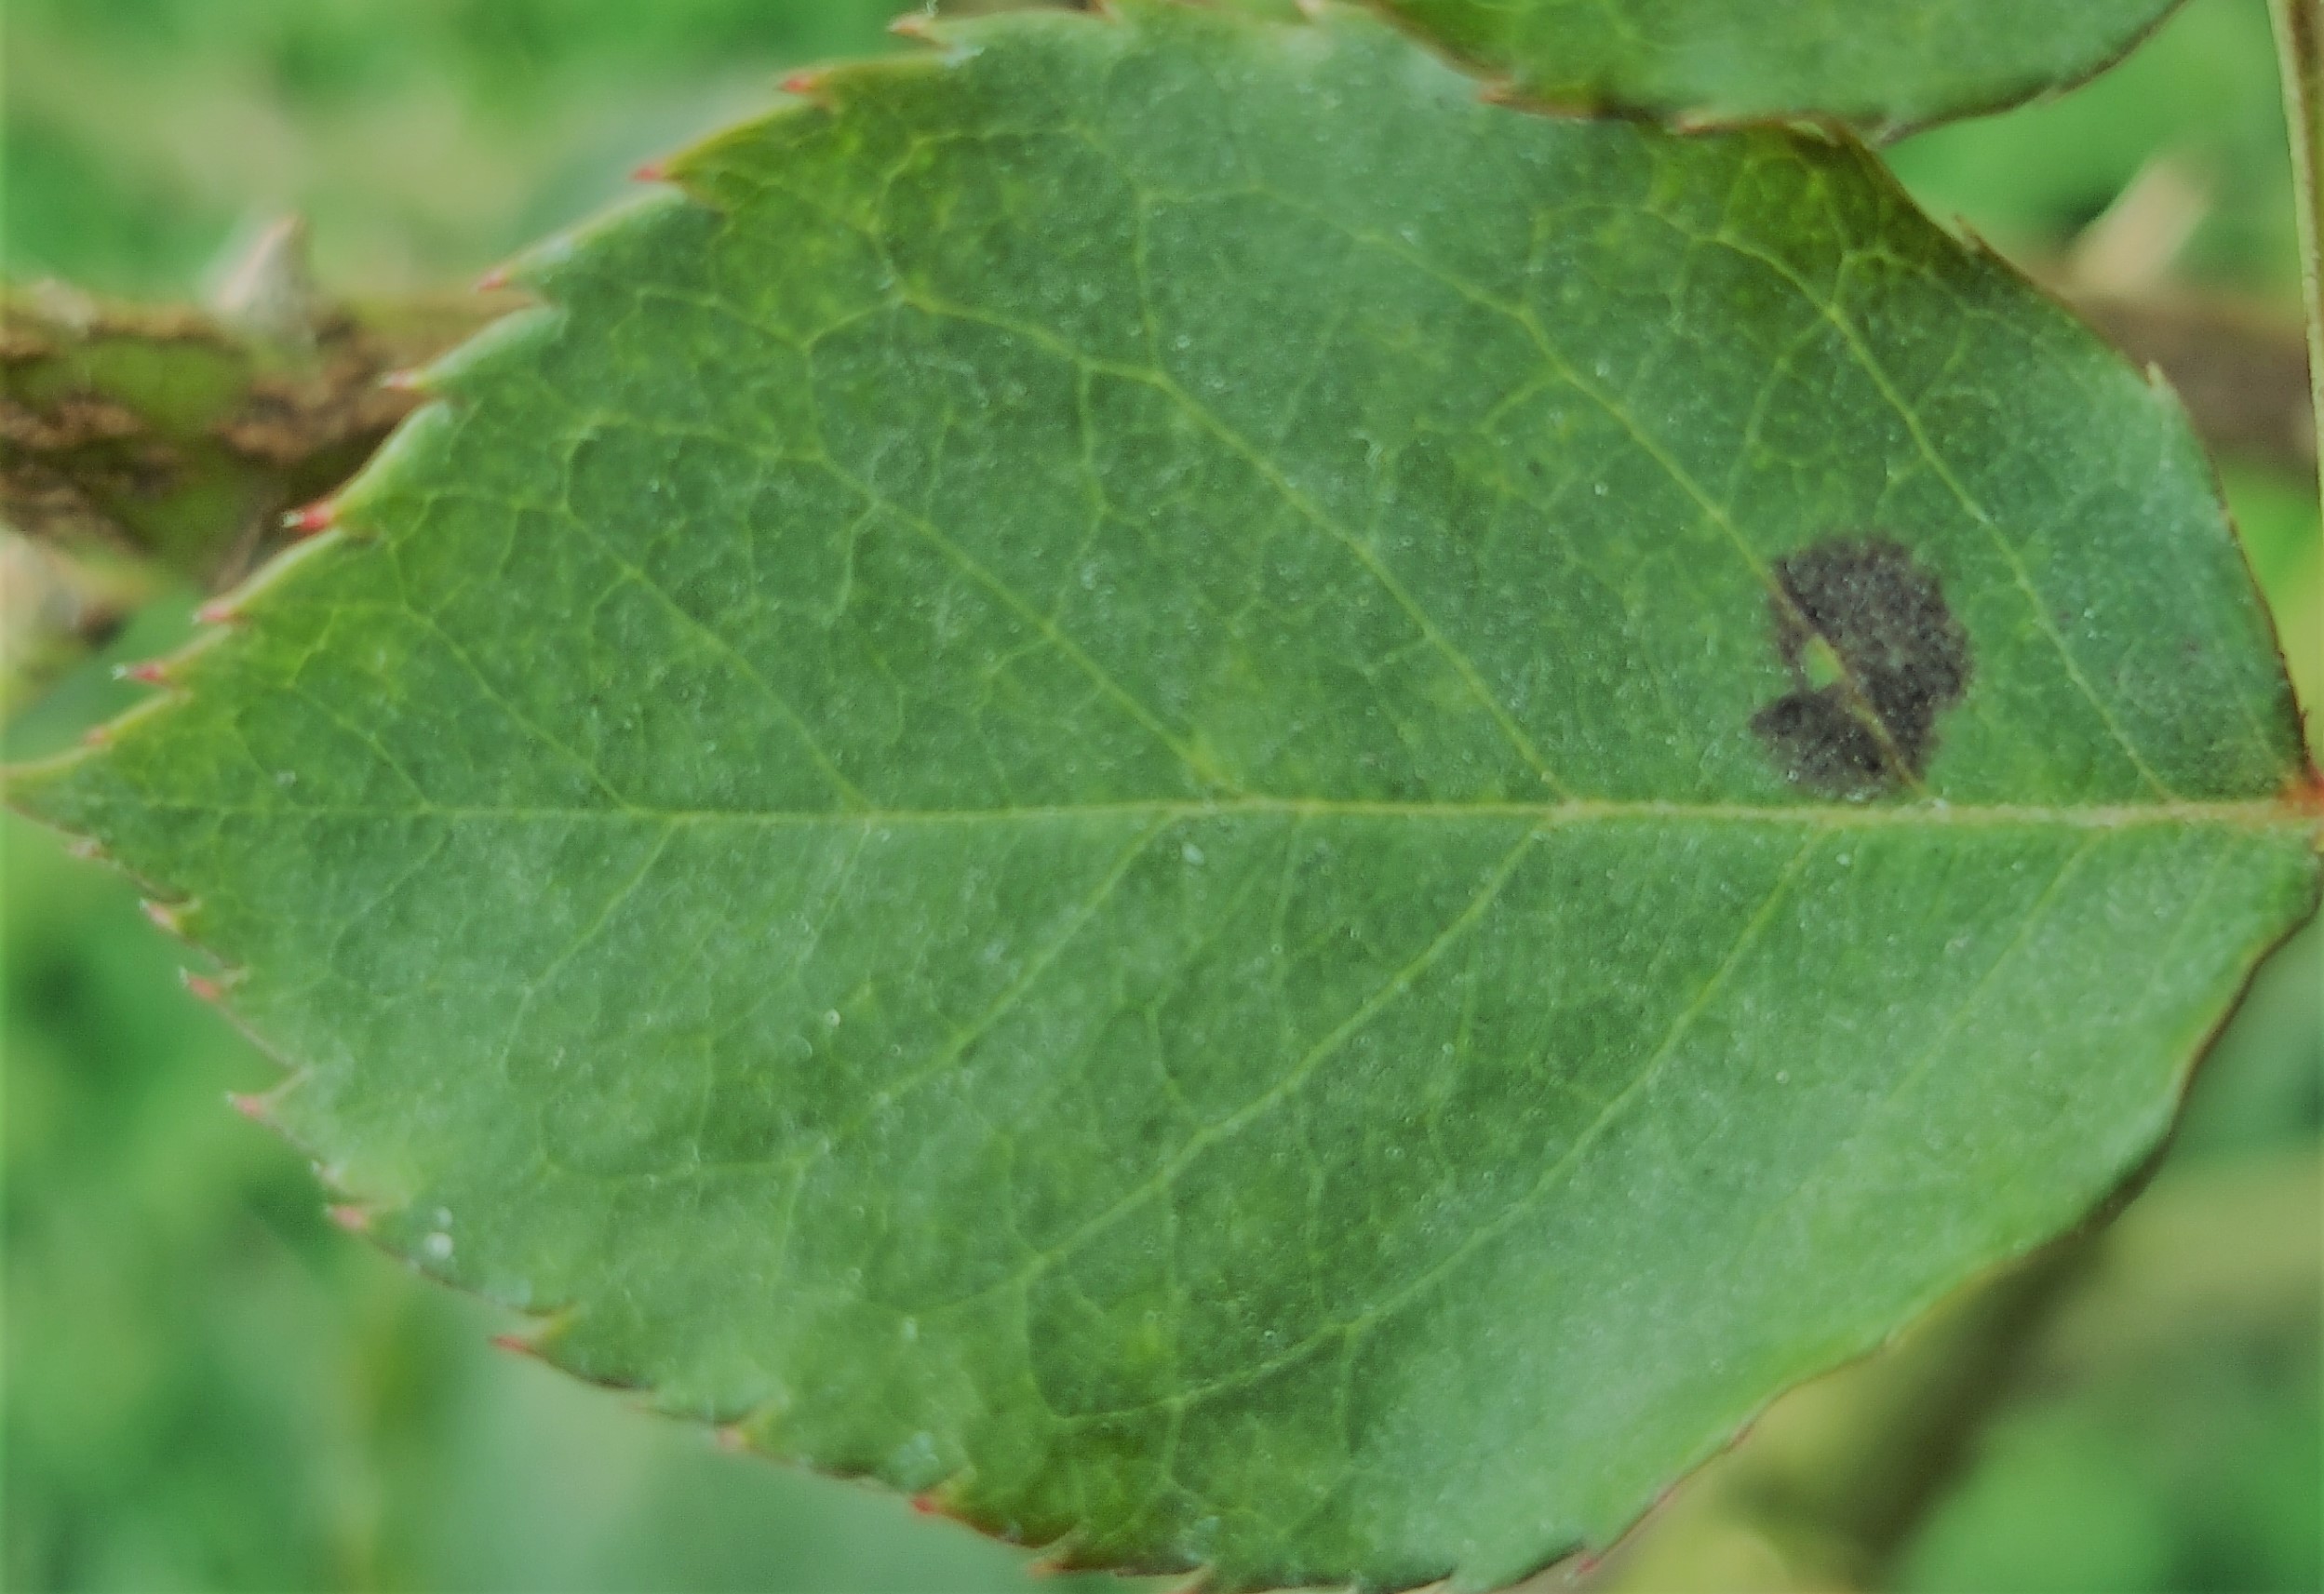
Label: Black Spot